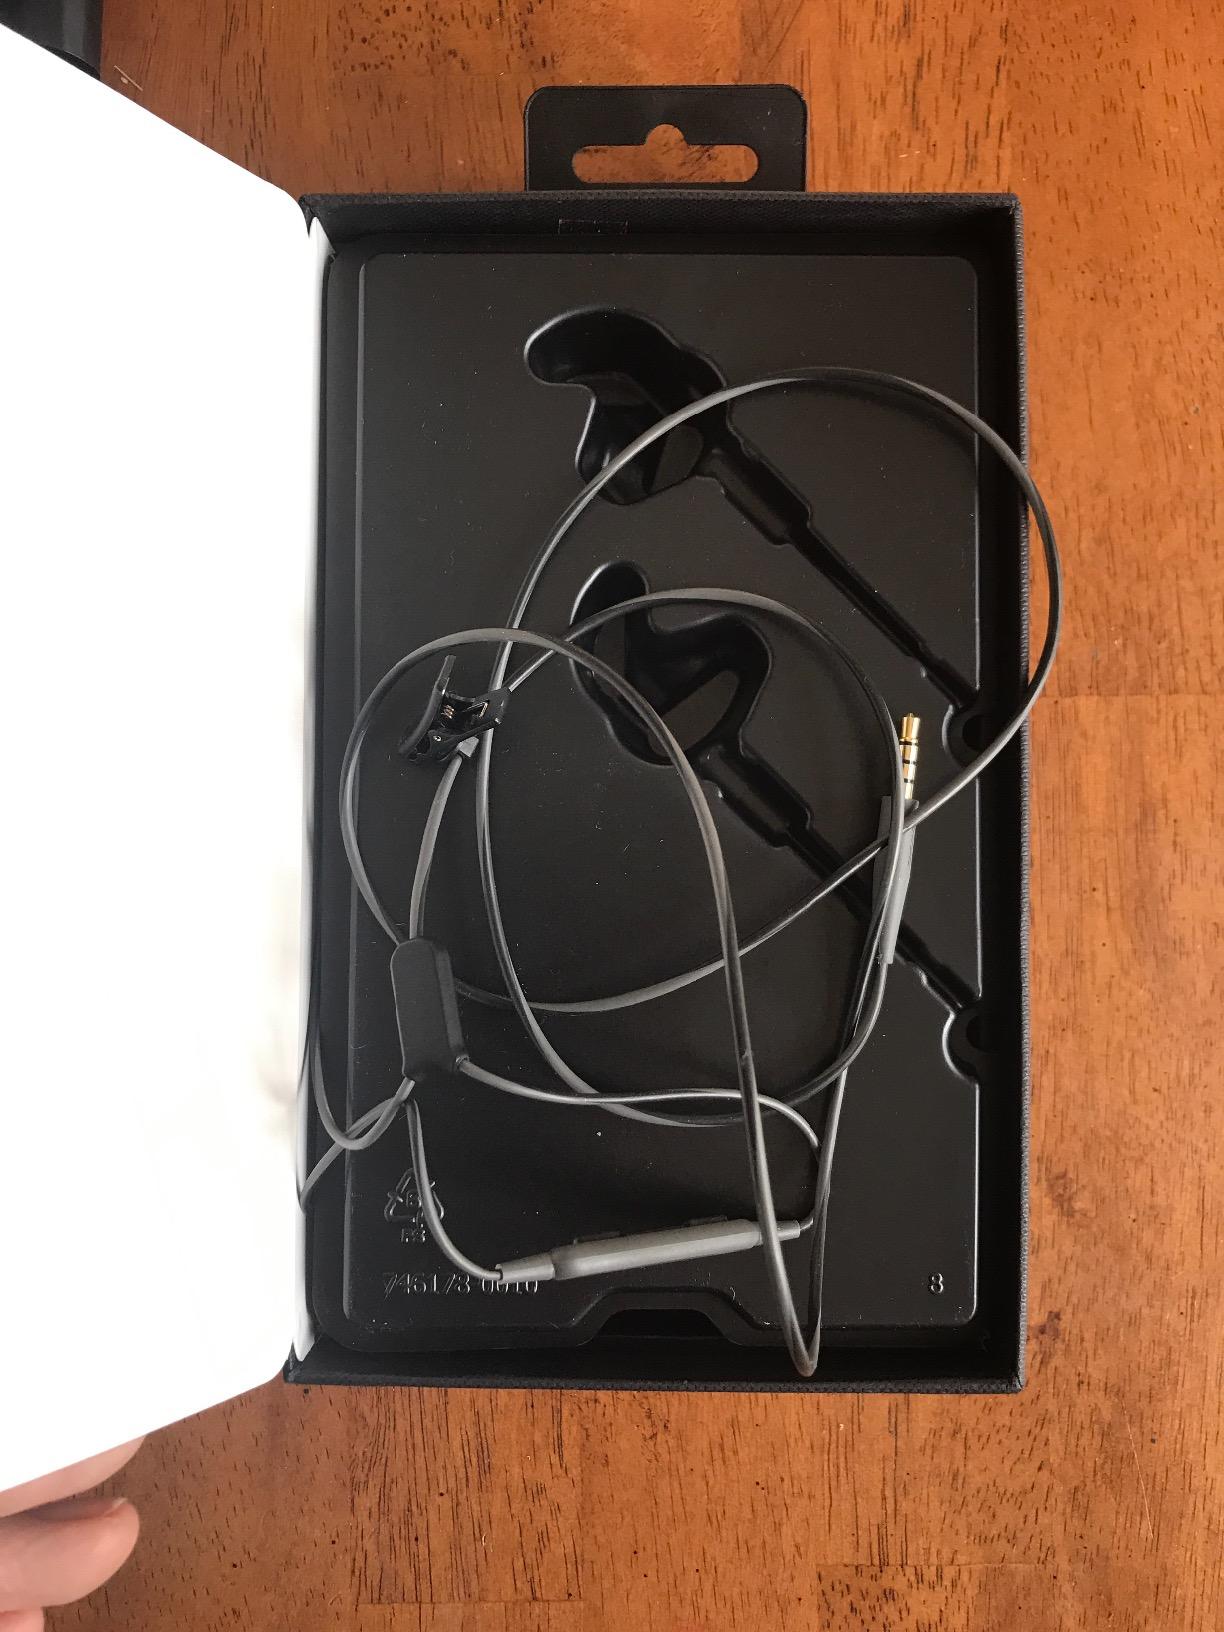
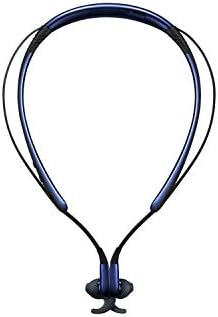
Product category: headphones
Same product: no